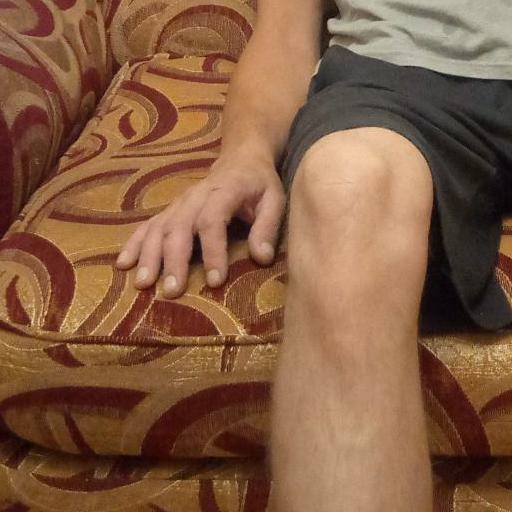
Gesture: no_gesture